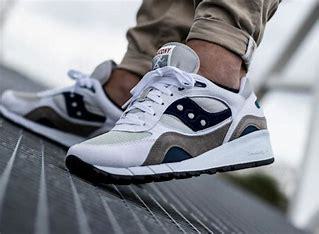
Brand: Saucony
Model: Shadow 6000